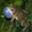
Label: frog